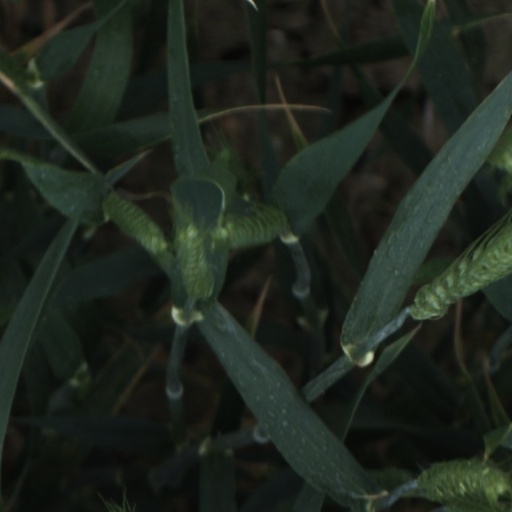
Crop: wheat